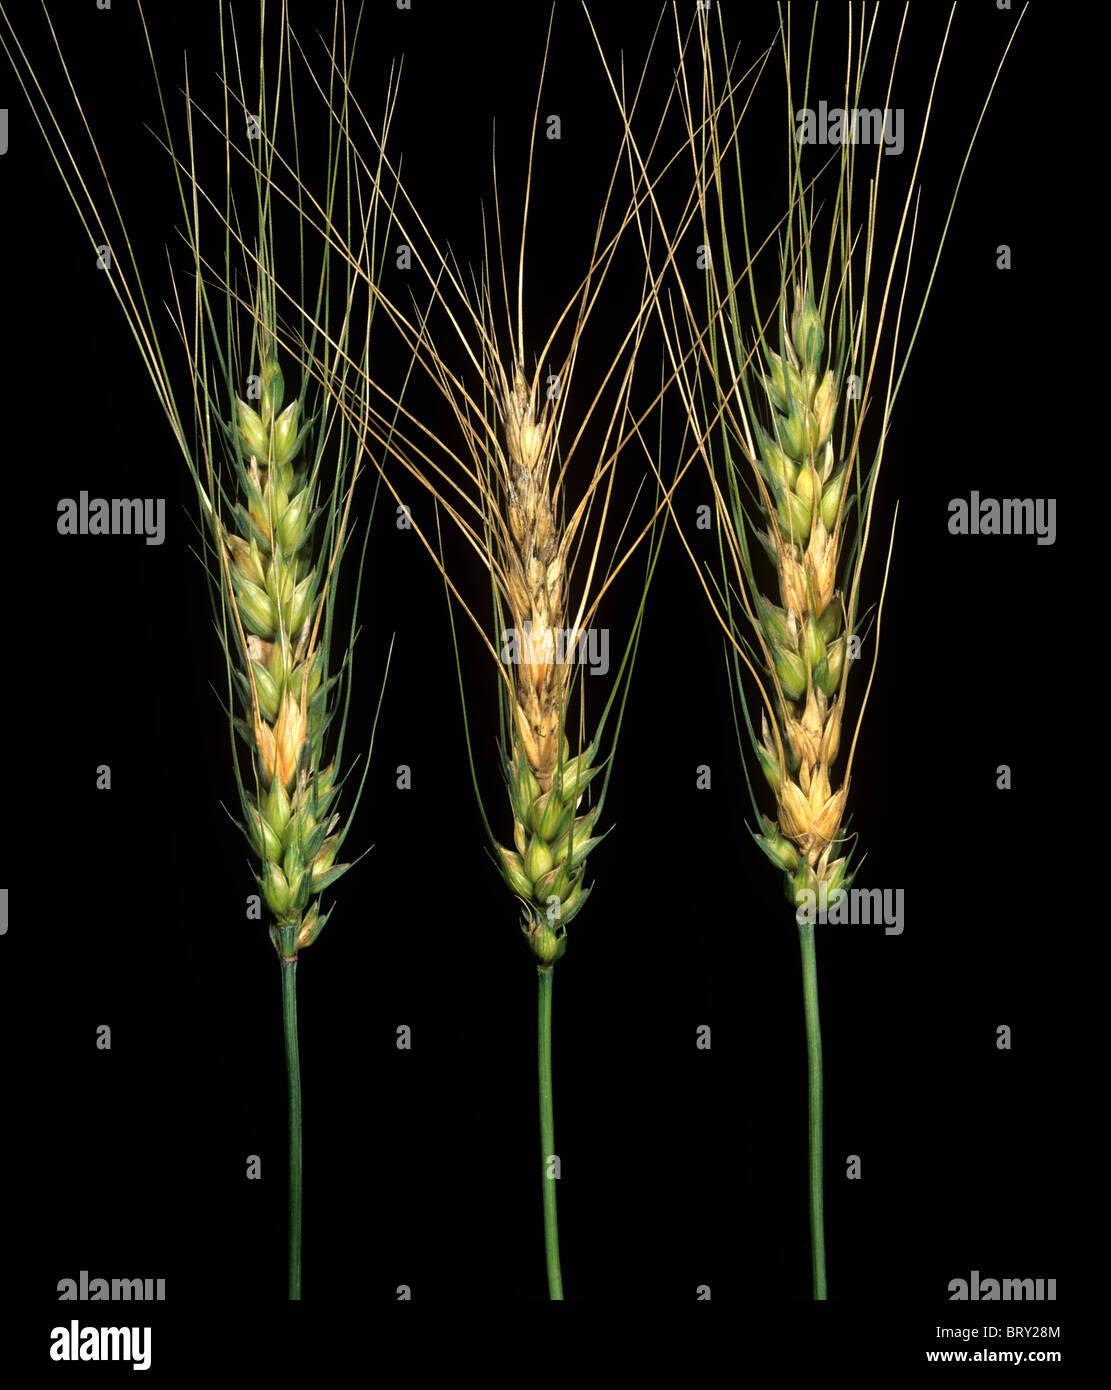
Plant: Wheat
Disease: wheat head scab